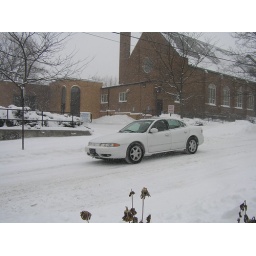
Brave car driving in front of our house